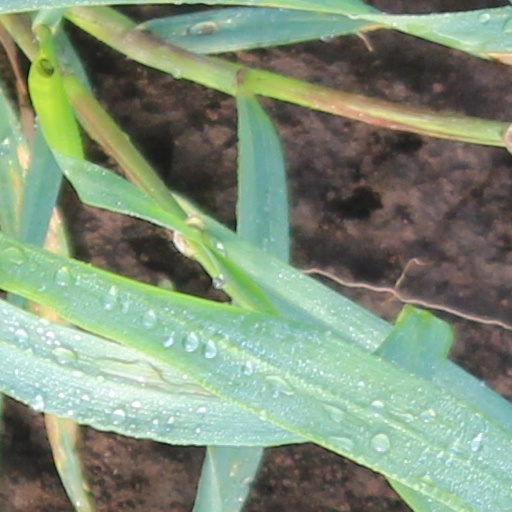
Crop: wheat